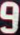
Number: 9